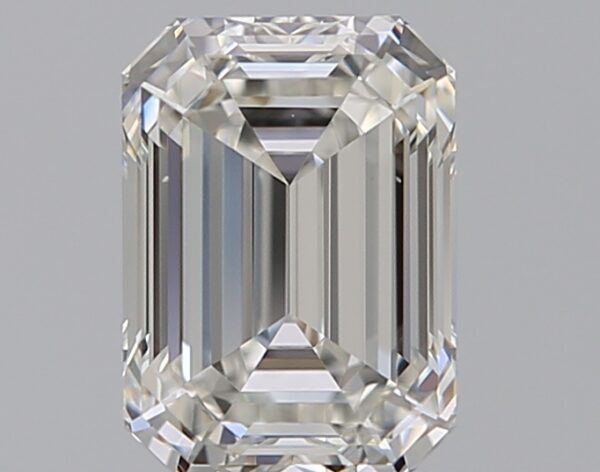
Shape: emerald
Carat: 0.91
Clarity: VVS2
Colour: G
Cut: EX
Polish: EX
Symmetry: EX
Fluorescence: M
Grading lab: GIA
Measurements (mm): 6.37 x 4.56 x 3.12